South Park season 1

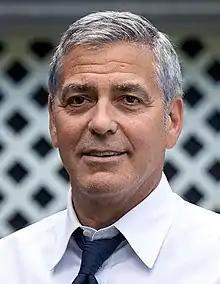
George Clooney (pictured in 2016), made a guest appearance in "Big Gay Al's Big Gay Boat Ride"

The idea for "South Park" originated in 1992 when creators Trey Parker and Matt Stone met in a film class as students at the University of Colorado. They discussed filming a three-minute short film involving a boy who befriended a talking piece of feces named Mr. Hankey. Although such a short was never made, Parker and Stone created a Christmas-related animated short commonly known as "Jesus vs. Frosty". The crude, low-budget animation featured prototypes for the main characters of "South Park", including Cartman, Stan and Kyle. Fox executive Brian Graden saw the film and in 1995 sent a check of $1,200 to Parker and Stone asking them to create a second short film that he could send to his friends as a Christmas video card. Titled "The Spirit of Christmas", but also known as "Jesus vs. Santa", the short resembled the style of the later series more closely. In 1997, "The Spirit of Christmas" won the Los Angeles Films Critics Association award for "Best Animation", thus further bringing the two filmmakers to the attention of industry representatives.